List of birds of New York (state)

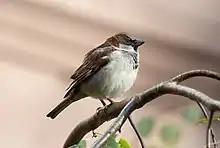
House sparrow in Chelsea, Manhattan

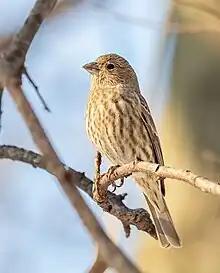
House finch in Central Park

The thrushes are a group of passerine birds that occur mainly but not exclusively in the Old World. They are plump, soft plumaged, small to medium-sized insectivores or sometimes omnivores, often feeding on the ground. Many have attractive songs. Thirteen species have been recorded in New York.